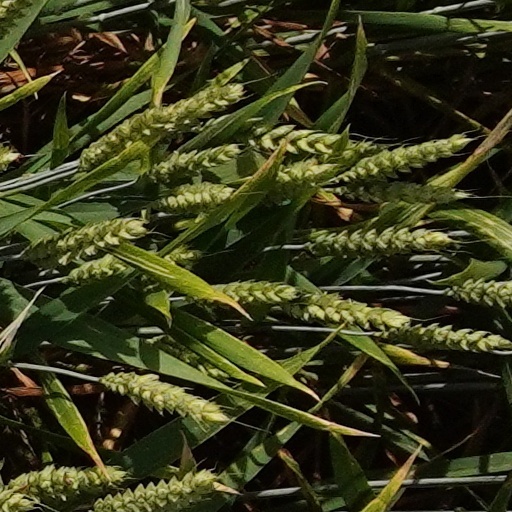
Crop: wheat